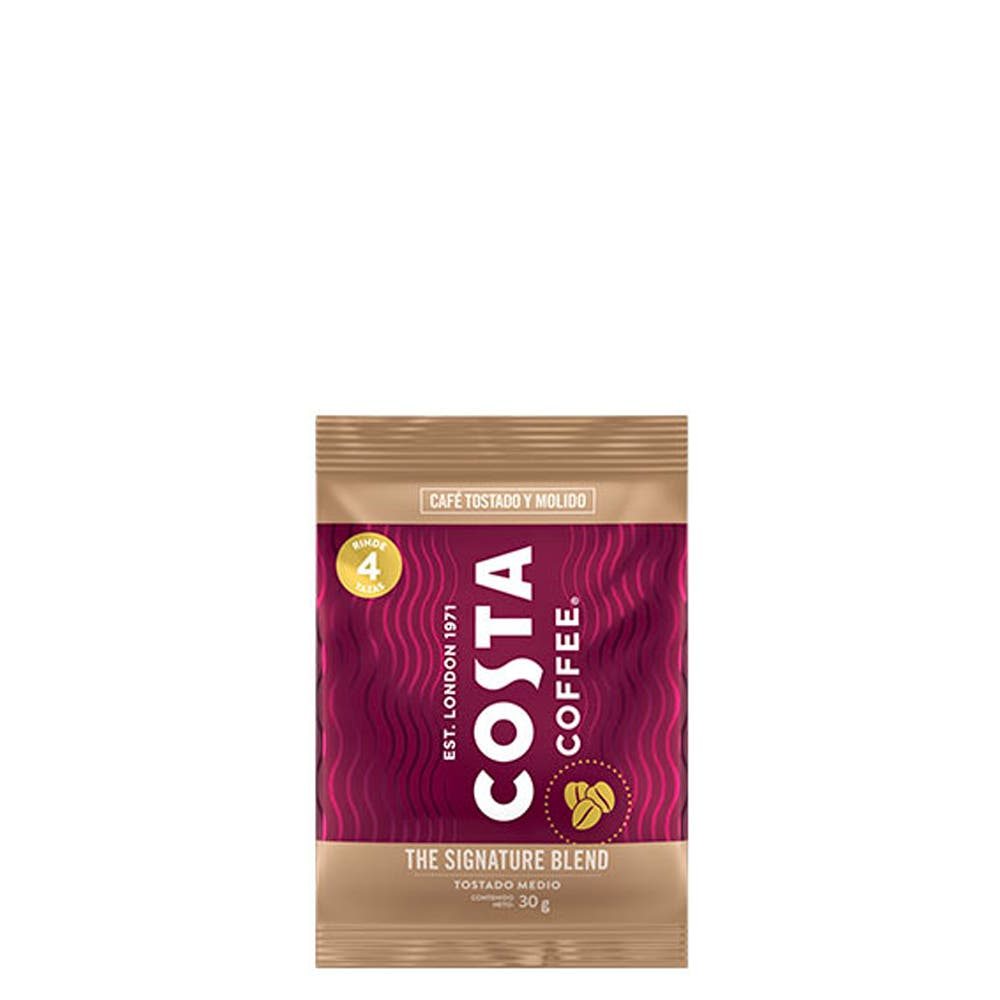
A Costa Coffee Mocha Italian Blend Tueste medium ground Coffee  in a 30-grams aliminum bag